210 Isabella

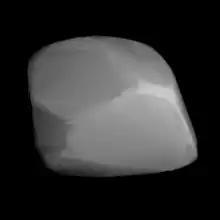
3D convex shape model of 210 Isabella

210 Isabella is a large and dark asteroid from the central asteroid belt, approximately 80 kilometers in diameter. It was discovered in Pola by Johann Palisa on 12 November 1879. The origin of the name is unknown. It is orbiting at a distance of from the Sun with an eccentricity of 0.12 and a period of . The orbital plane is inclined at an angle of 5.26° to the plane of the ecliptic.